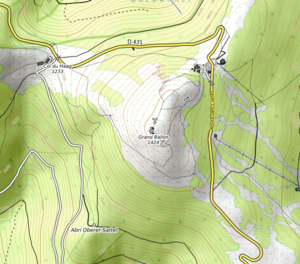
carte réalisée sur umap This map was created from OpenStreetMap project data, collected by the community. This map may be incomplete, and may contain errors. Don't rely solely on it for navigation.
Le Grand Ballon est le point culminant du massif des Vosges, de la région Grand Est et du département du Haut-Rhin. Il est situé à 25 km au nord-ouest de Mulhouse dont il domine visuellement l'agglomération.